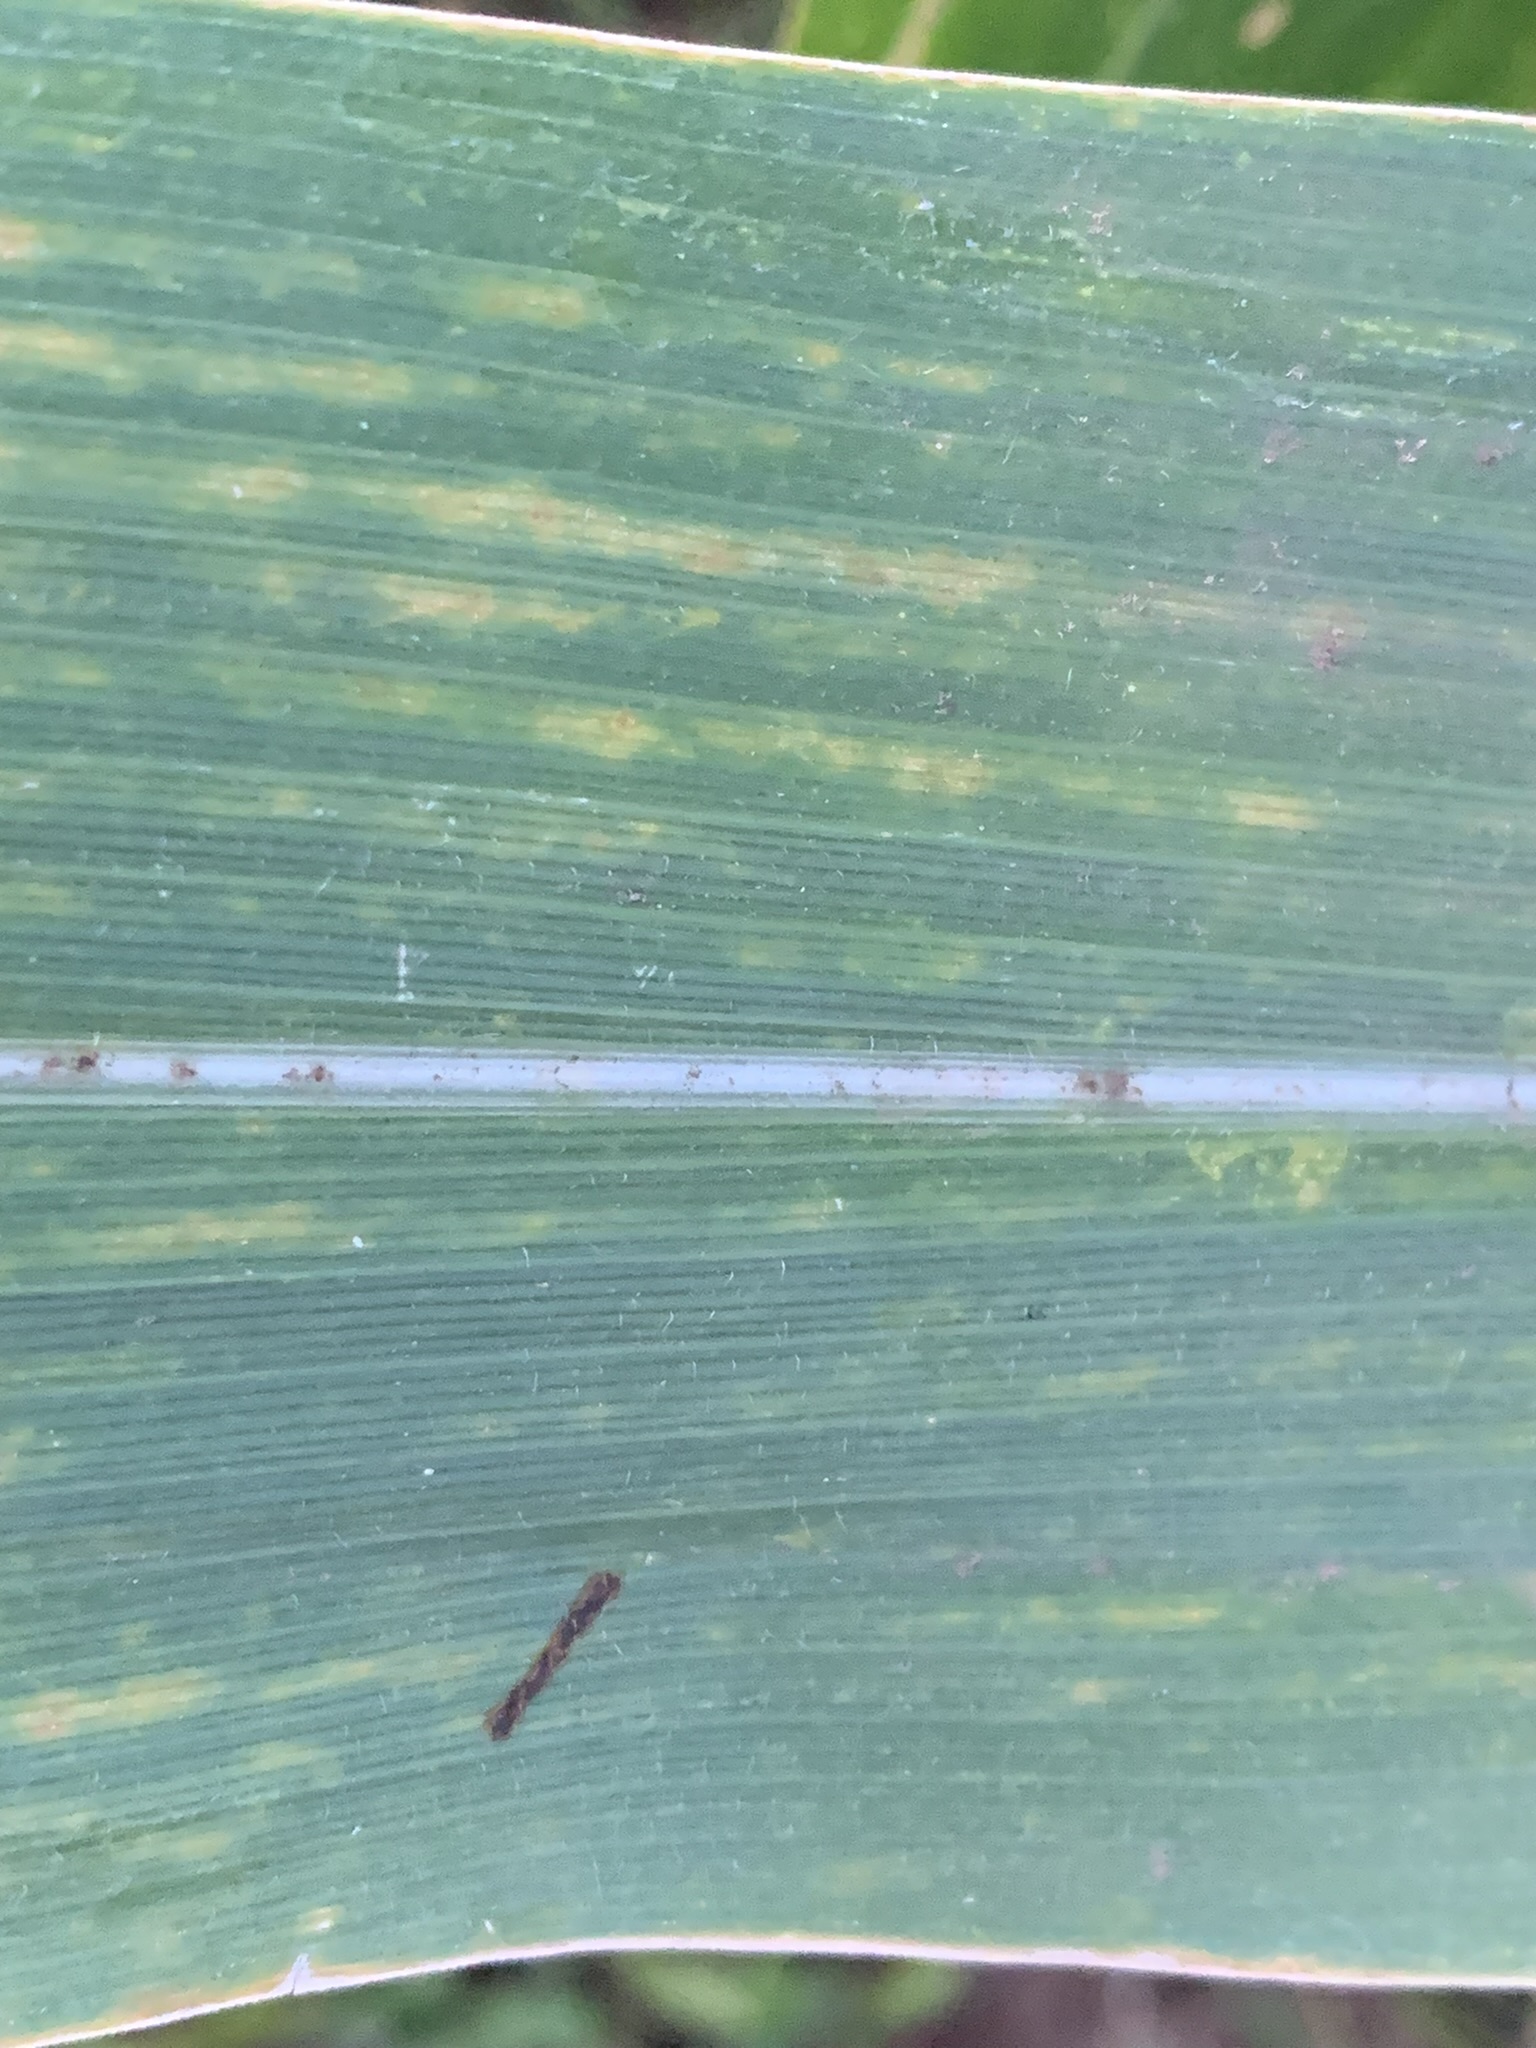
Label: MLN